Power Rangers Mystic Force

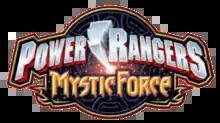

Power Rangers Mystic Force is the fourteenth season of the television series "Power Rangers" and is based on the 29th "Super Sentai" tokusatsu series "Mahō Sentai Magiranger". The season premiered on February 20, 2006 as part of the Jetix block on Toon Disney.